Clan Muir

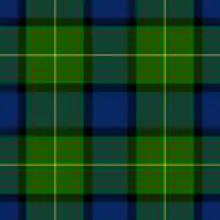
The tartan associated with the name Muir was documented in John Ross's, "Land of the Scottish Gael" published in 1930.

Clan Muir does not have any septs, though common variations of the name "Muir" or "Moore" are associated with the clan. Muir/More/Moore/Mure are most prevalent in Ayrshire and areas in the Southwest lowlands, though branches had spread to Eastern Scotland as early as the 15th century.